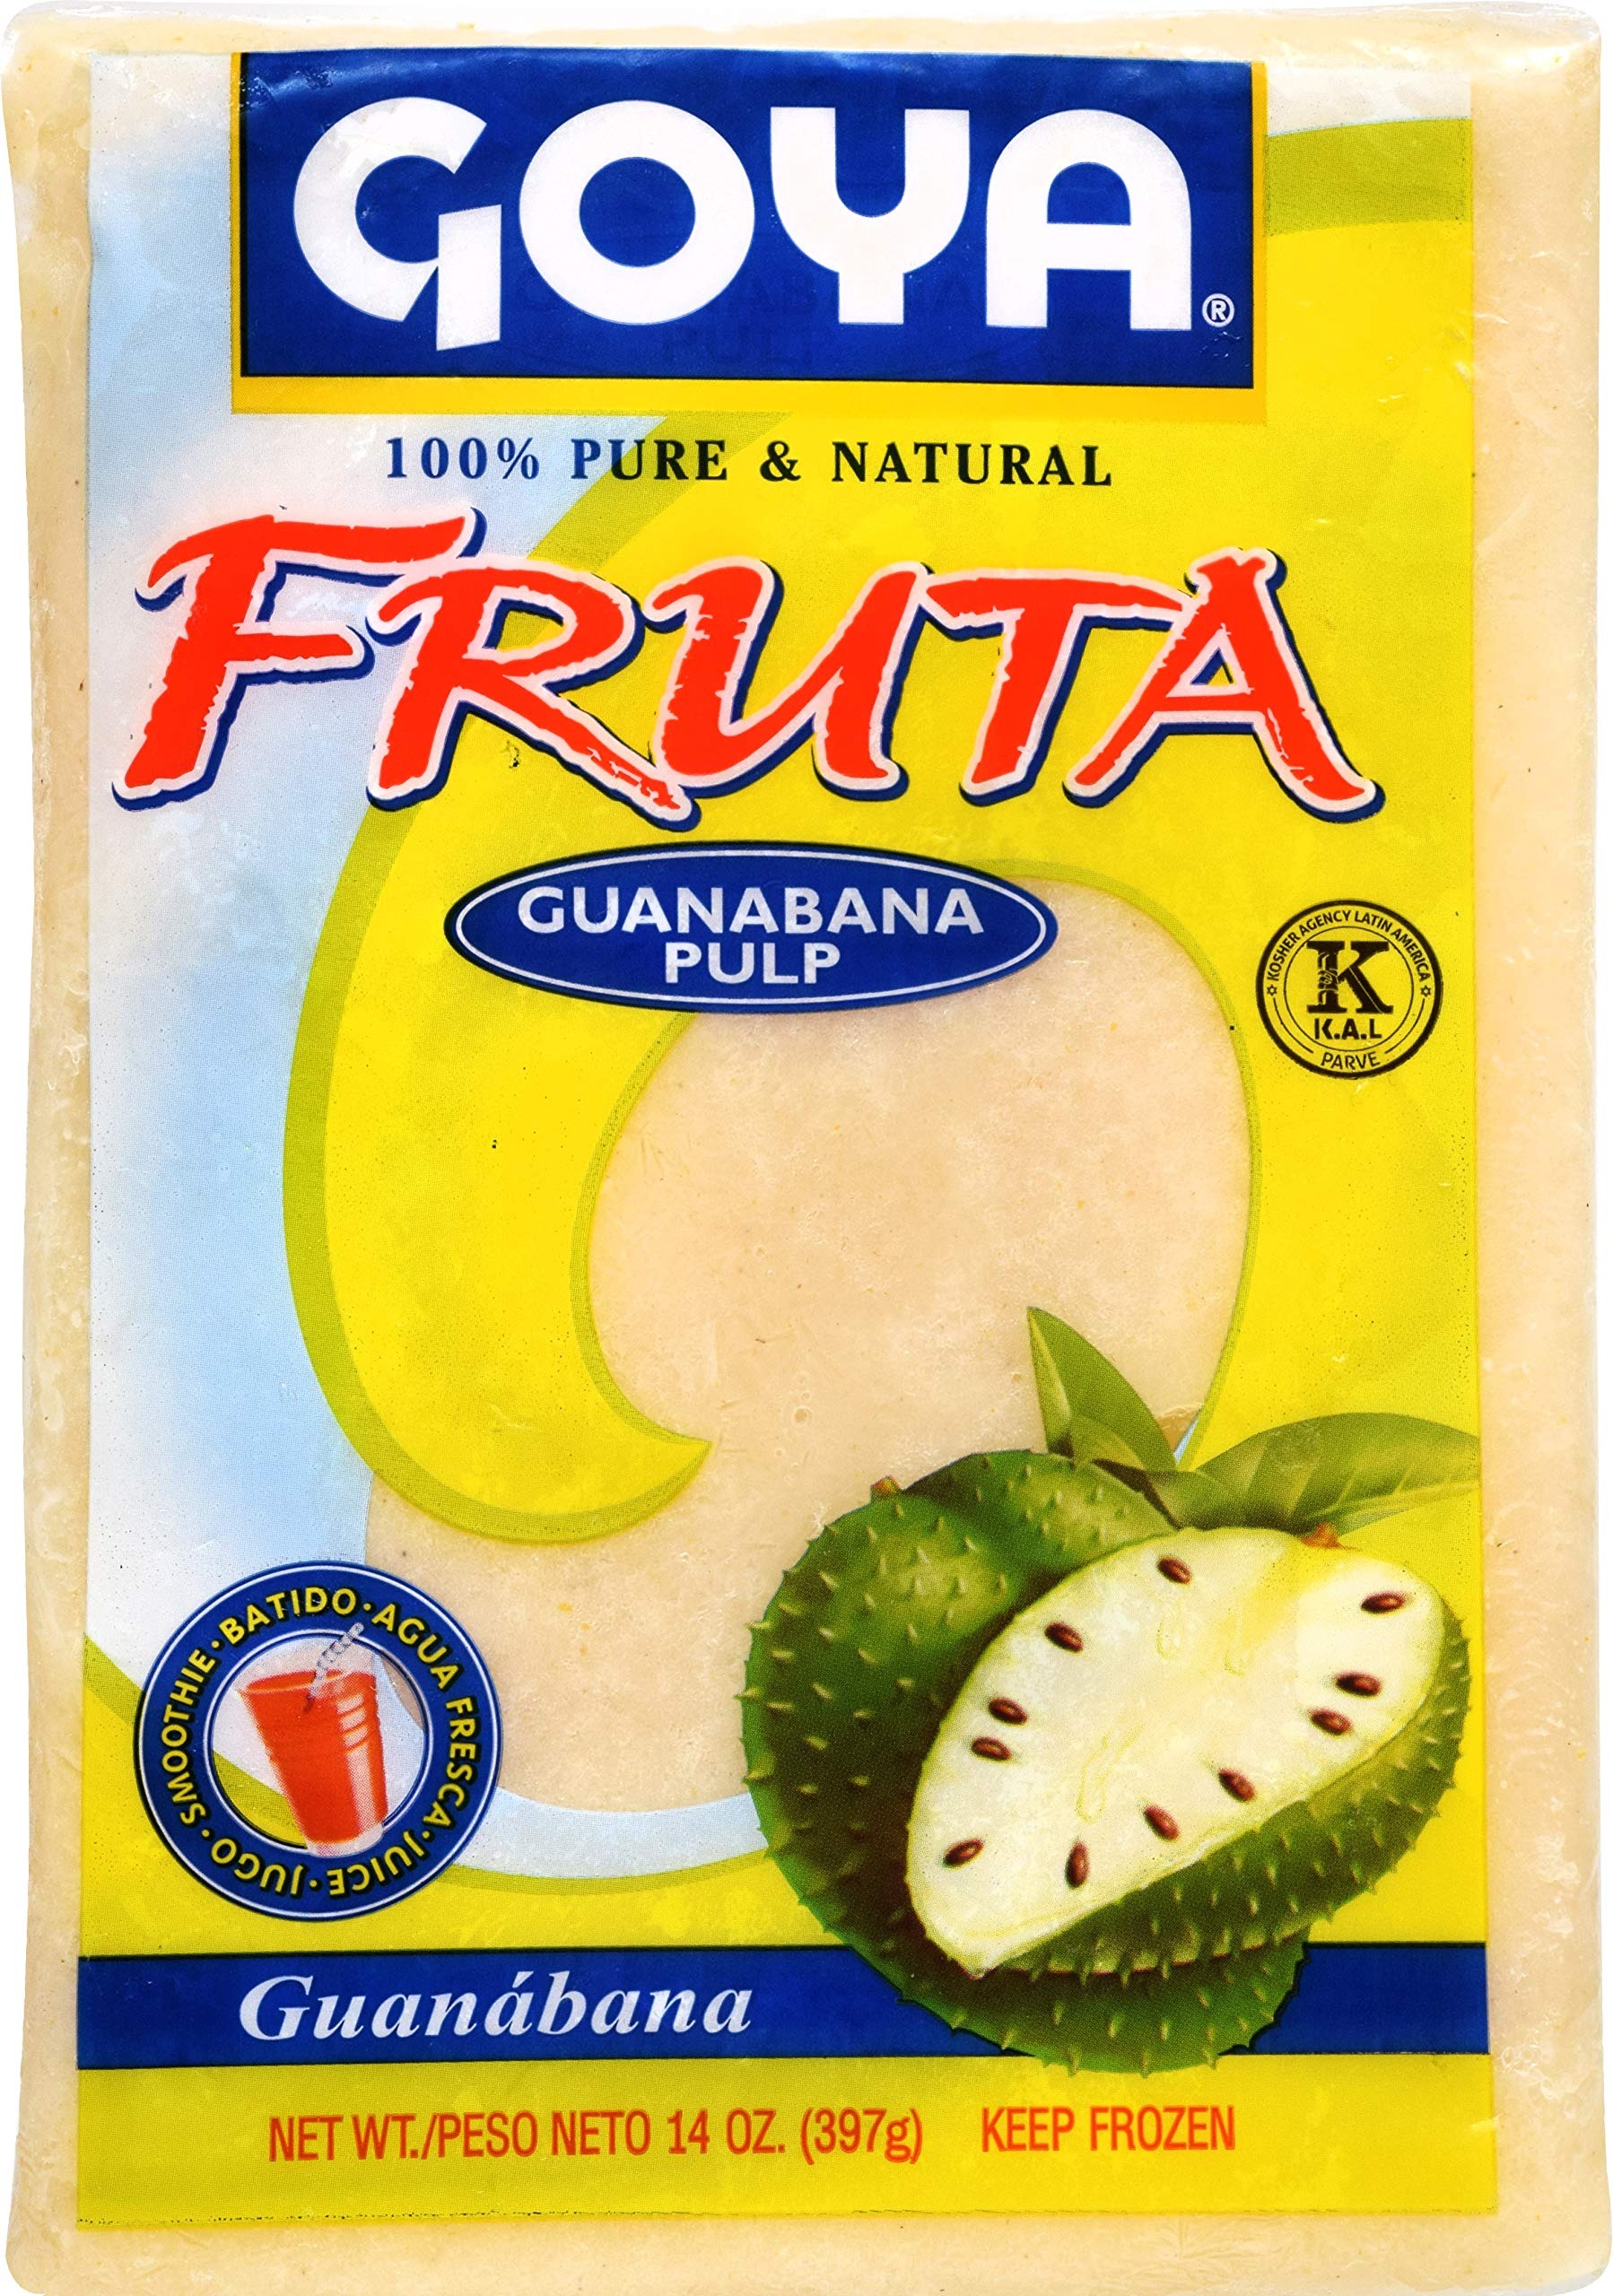
Item Name: Goya Natural Soursop Guanabana Fruit Pulp, Frozen, 14 oz
Product Description: Juices
Value: 14.0
Unit: Ounce

Price: 4.92